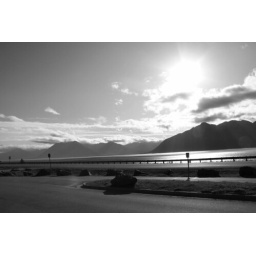
Seward Highway from the McHugh Creek Recreation Area in black & white